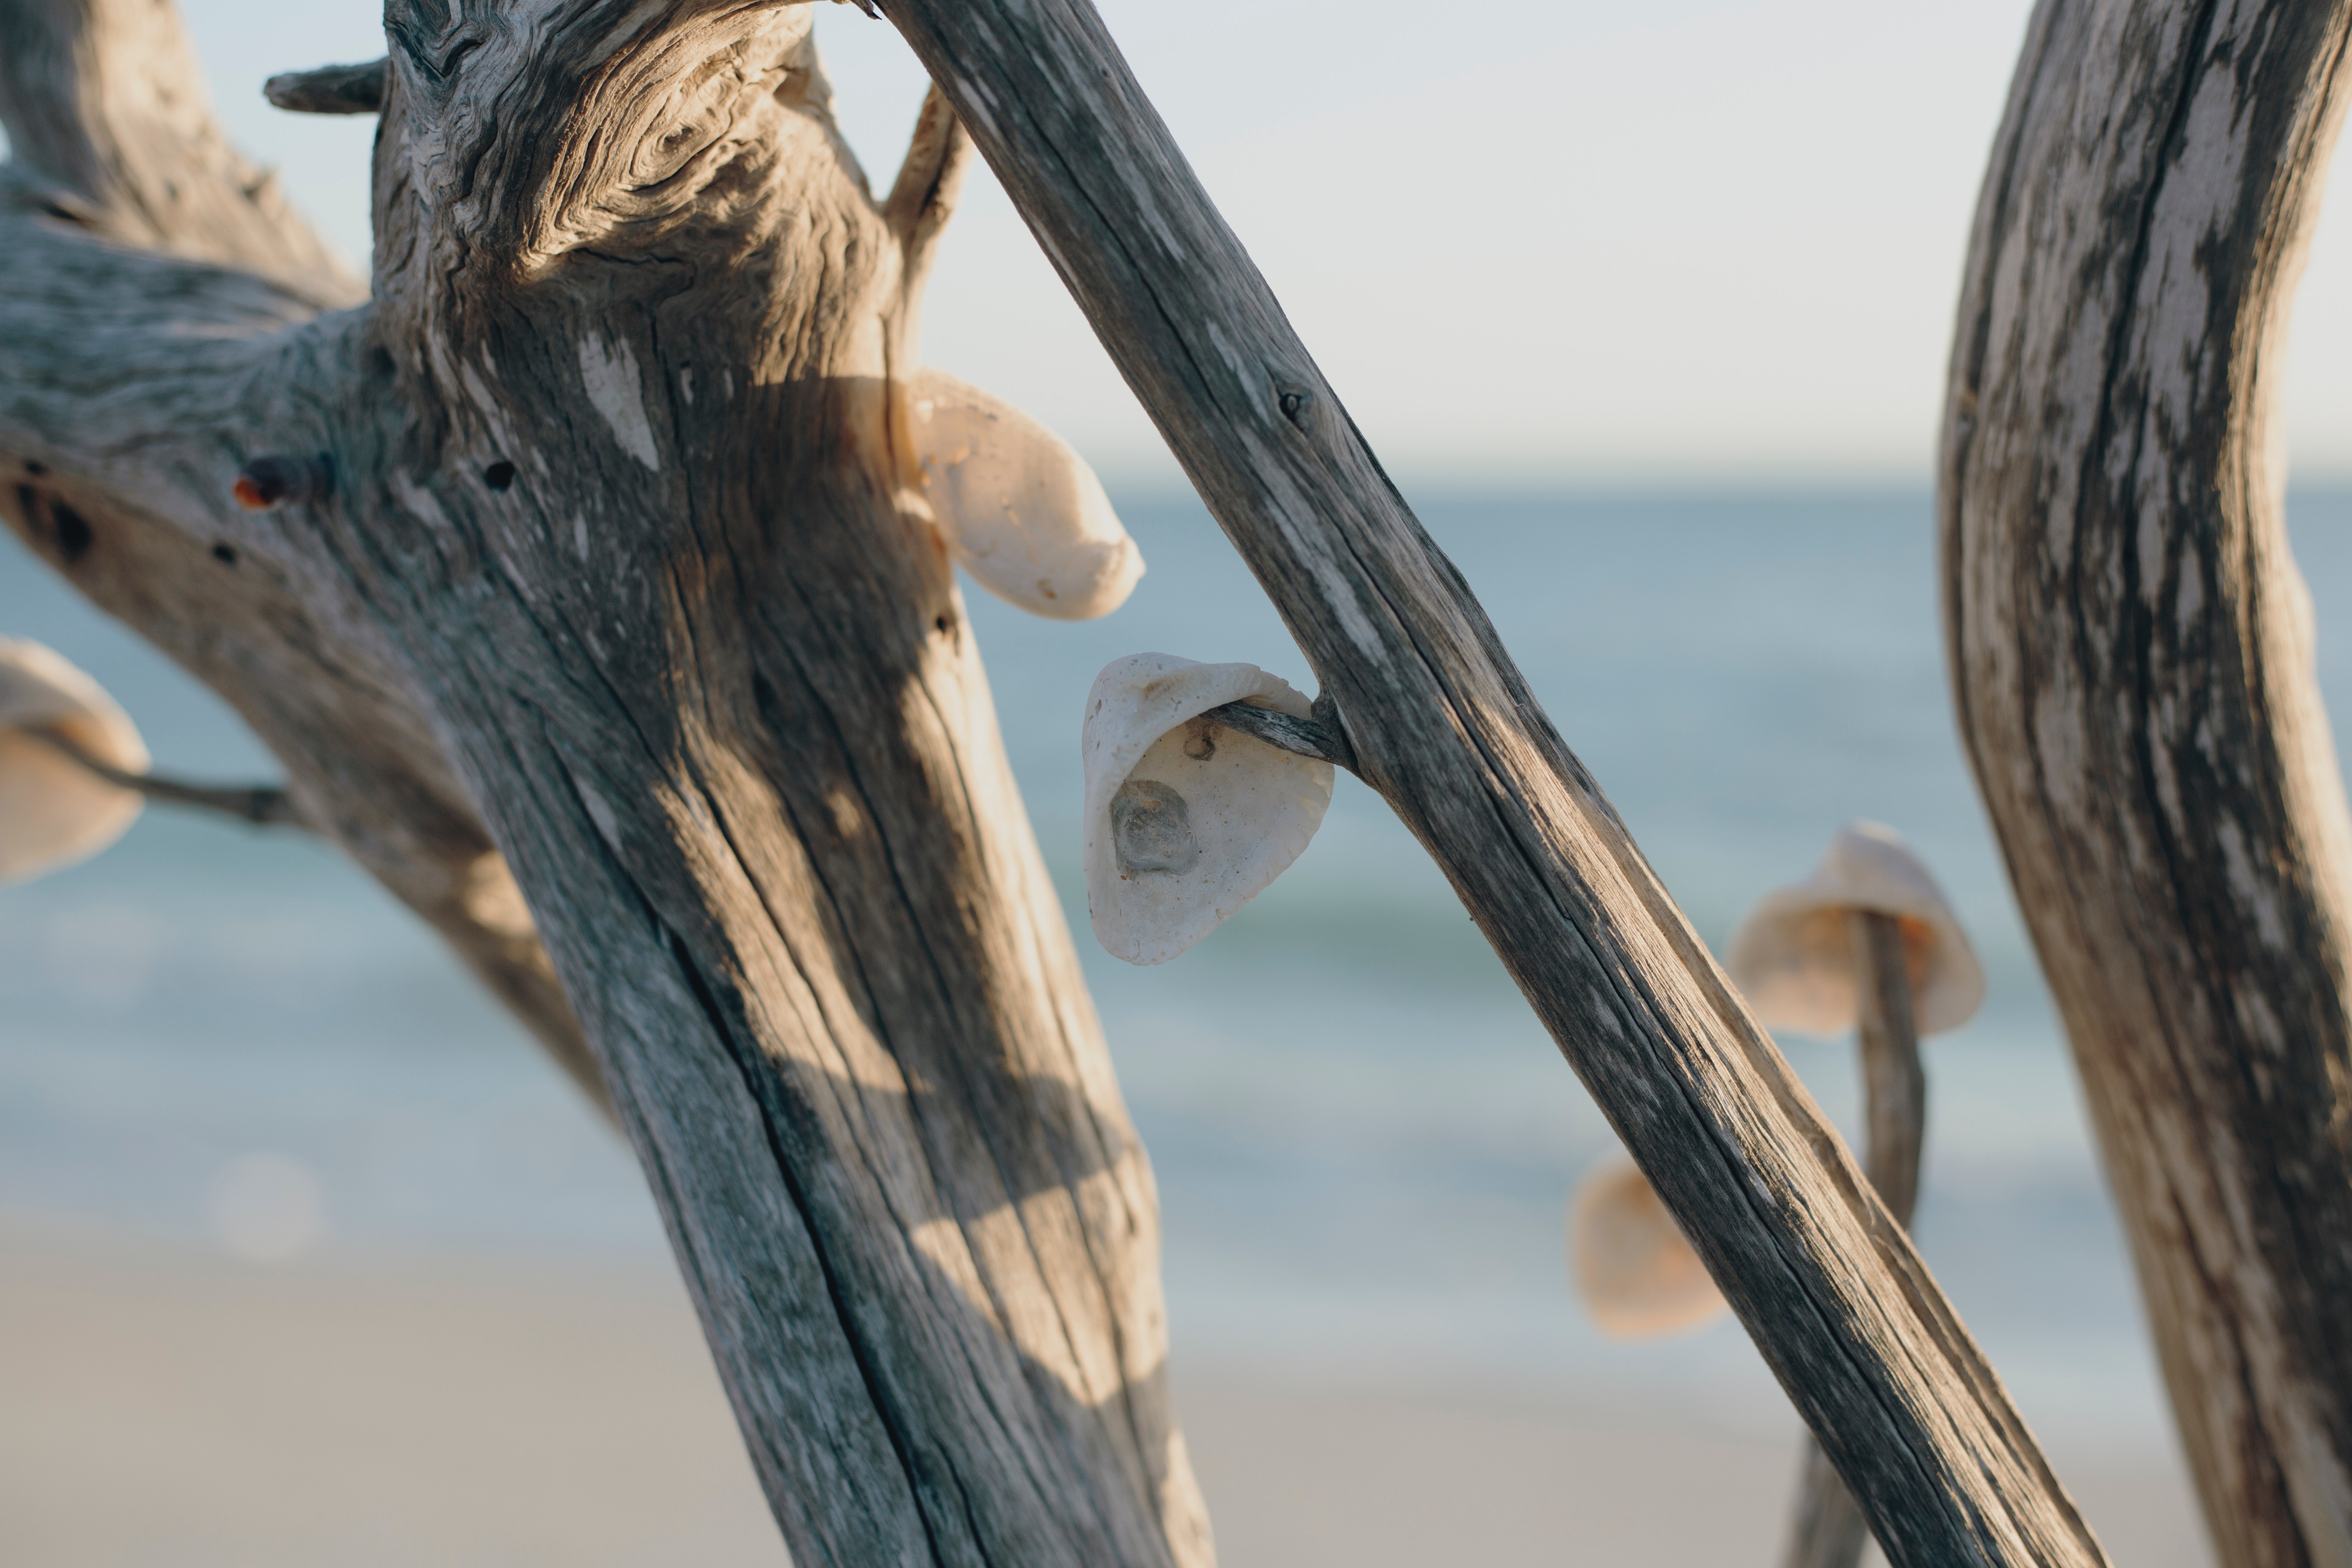
wood, branch, water, tree, driftwood, close up, sky, twig, sea, plant